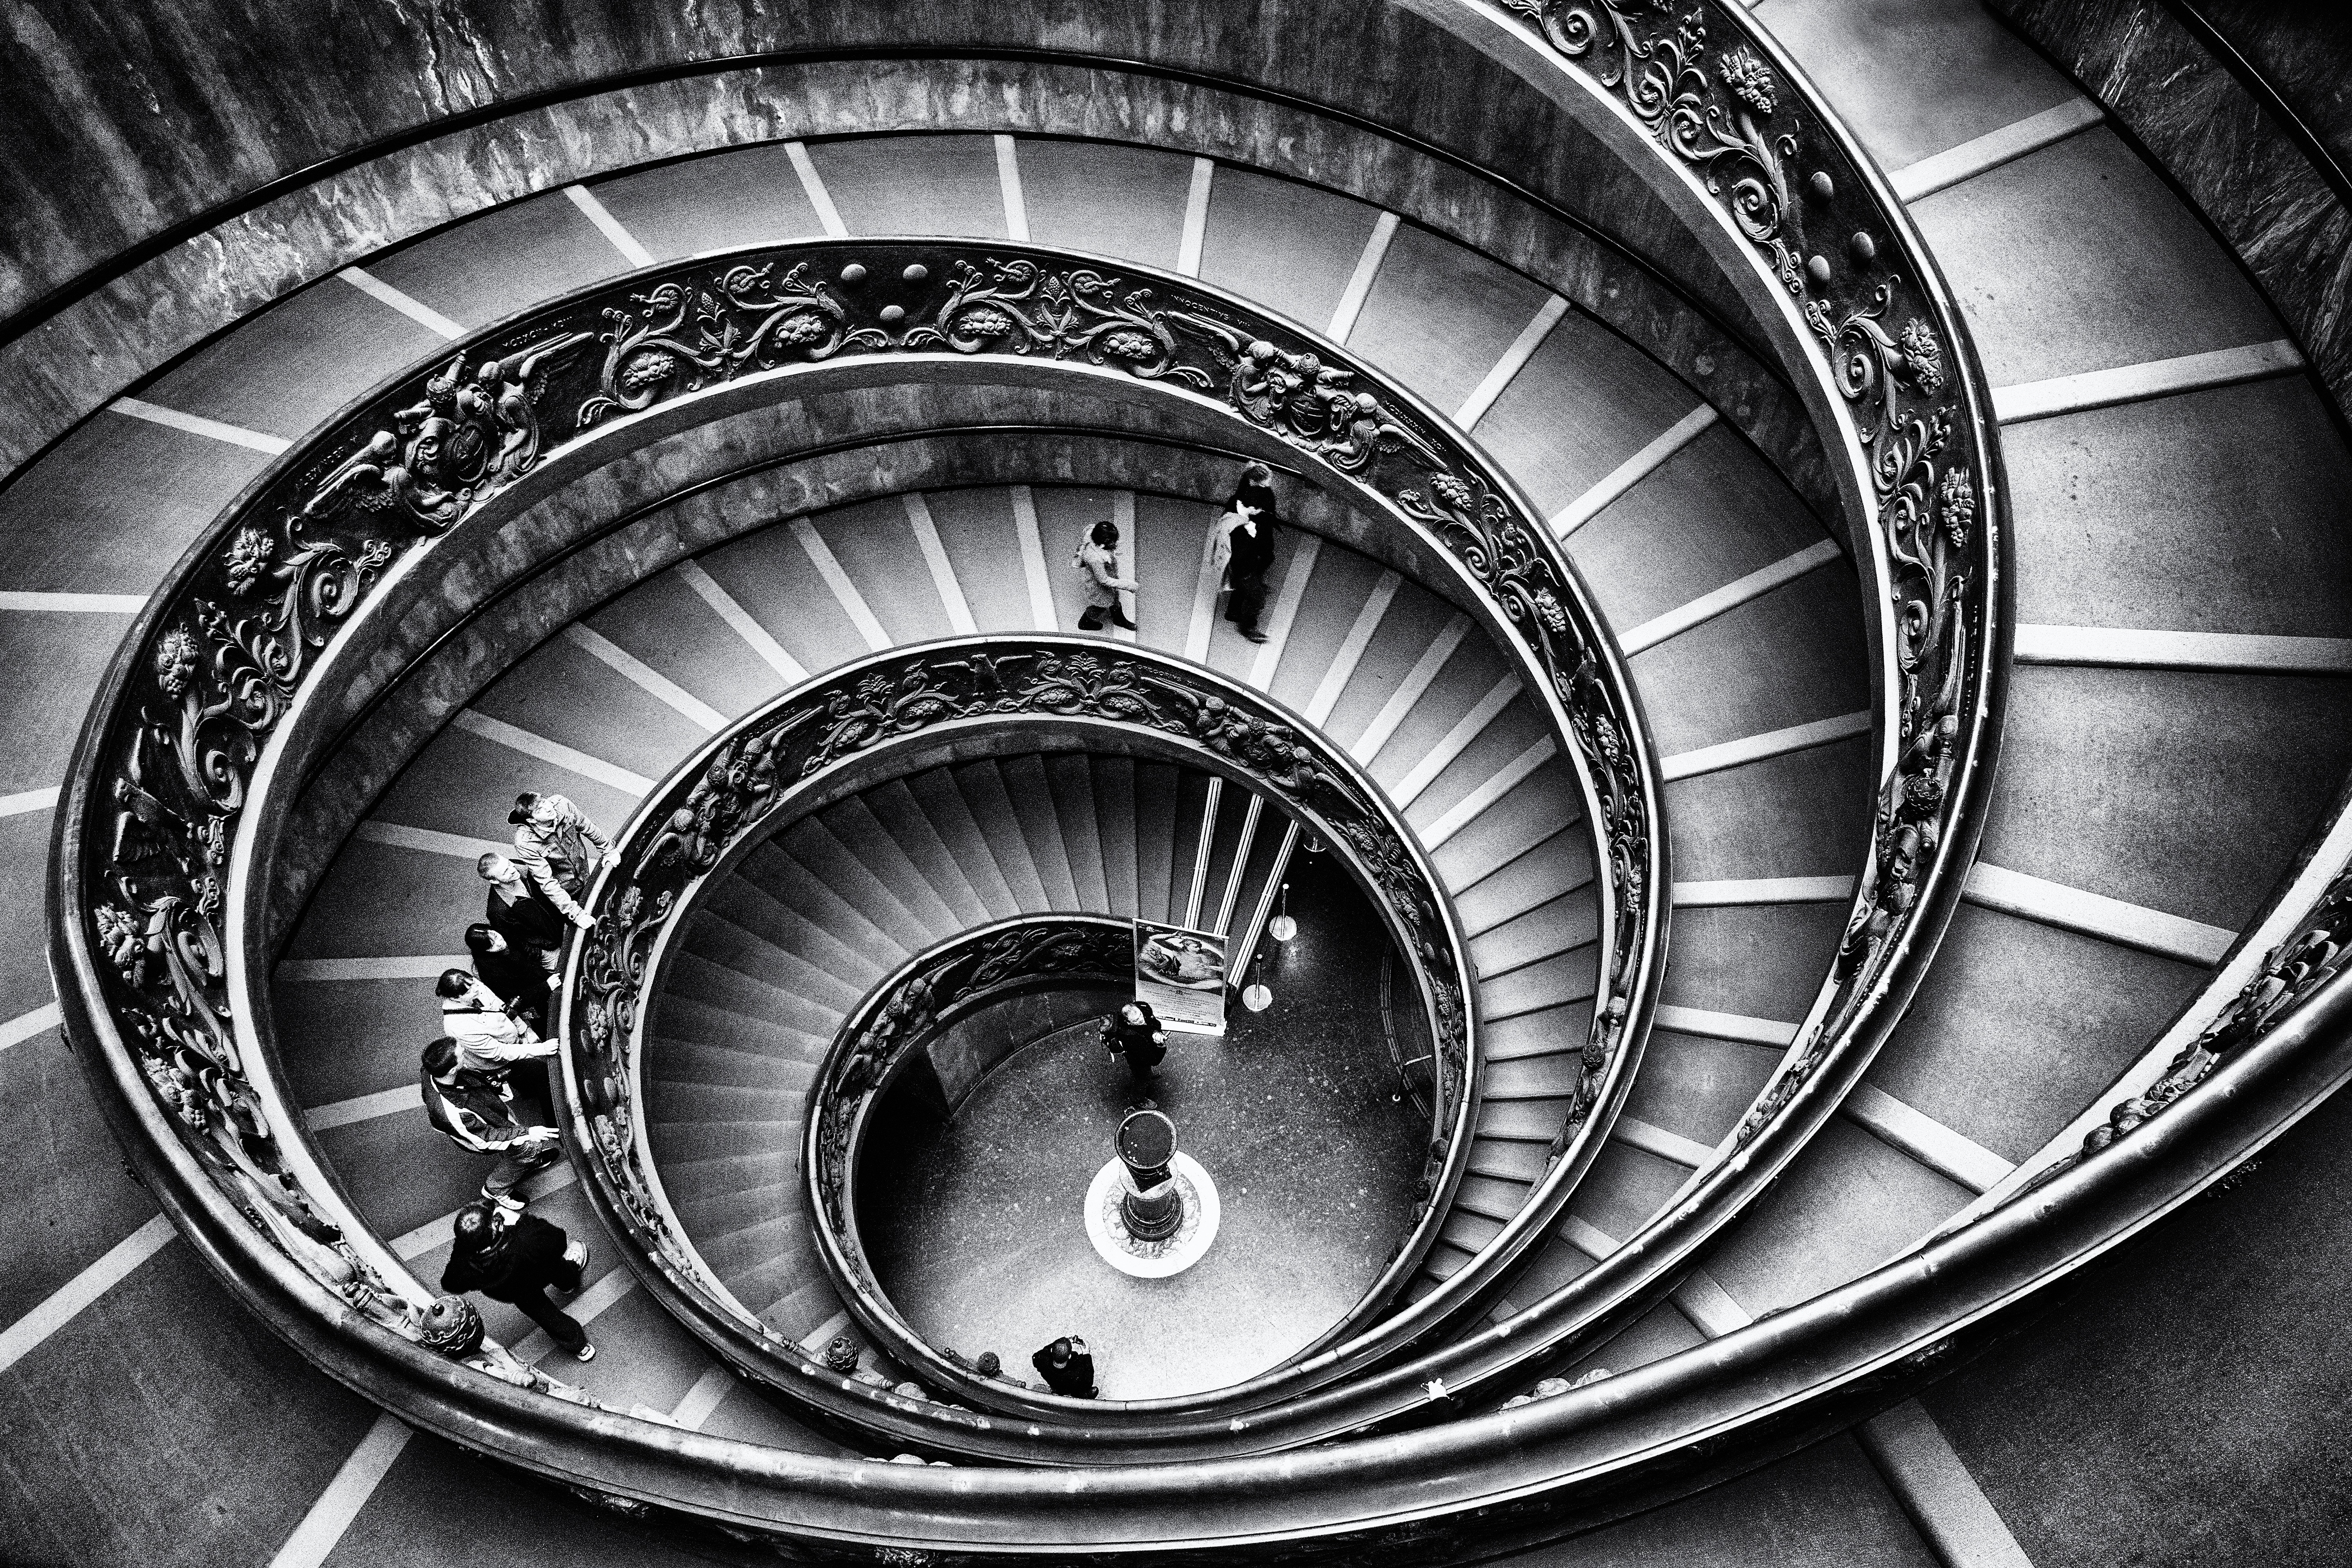
black and white, photography, wheel, spiral, staircase, line, geometry, black, stairway, monochrome, circle, vatican, rome, stairs, infrastructure, symmetry, shape, graphics, monochrome photography, single lens reflex camera, aircraft engine